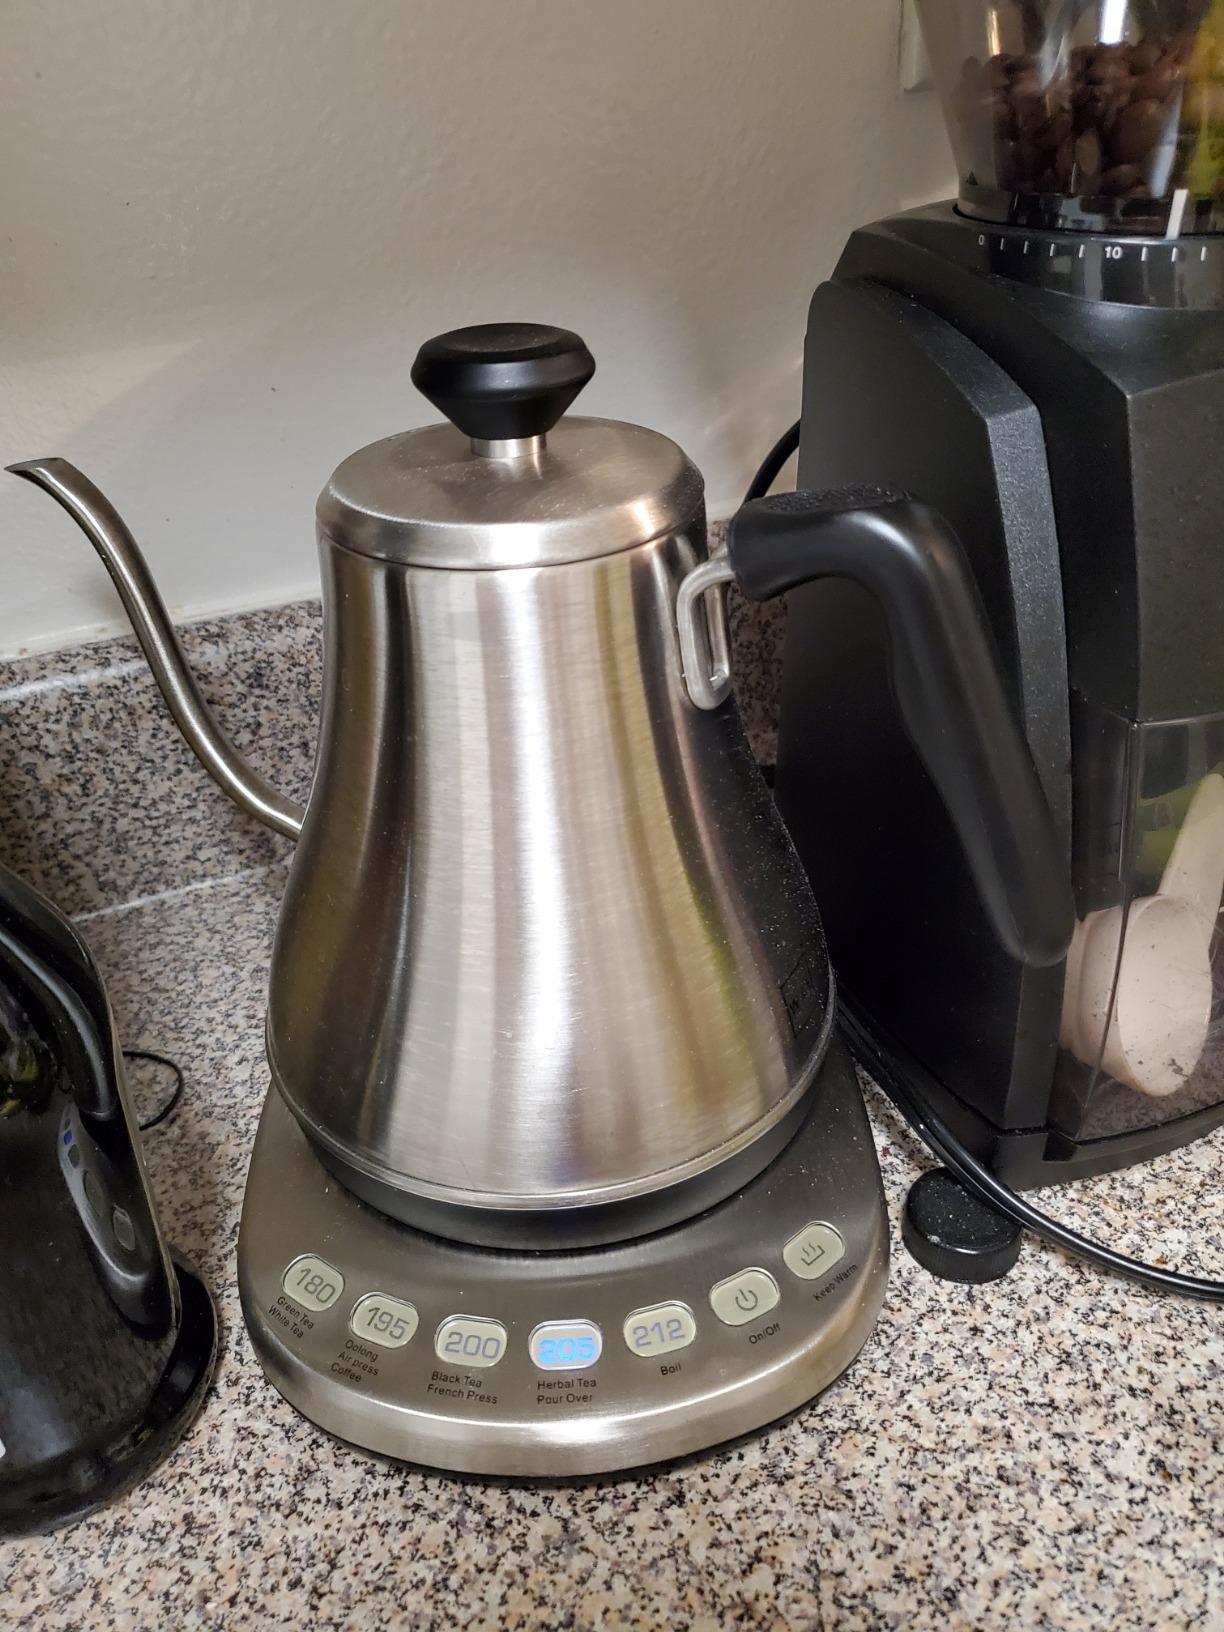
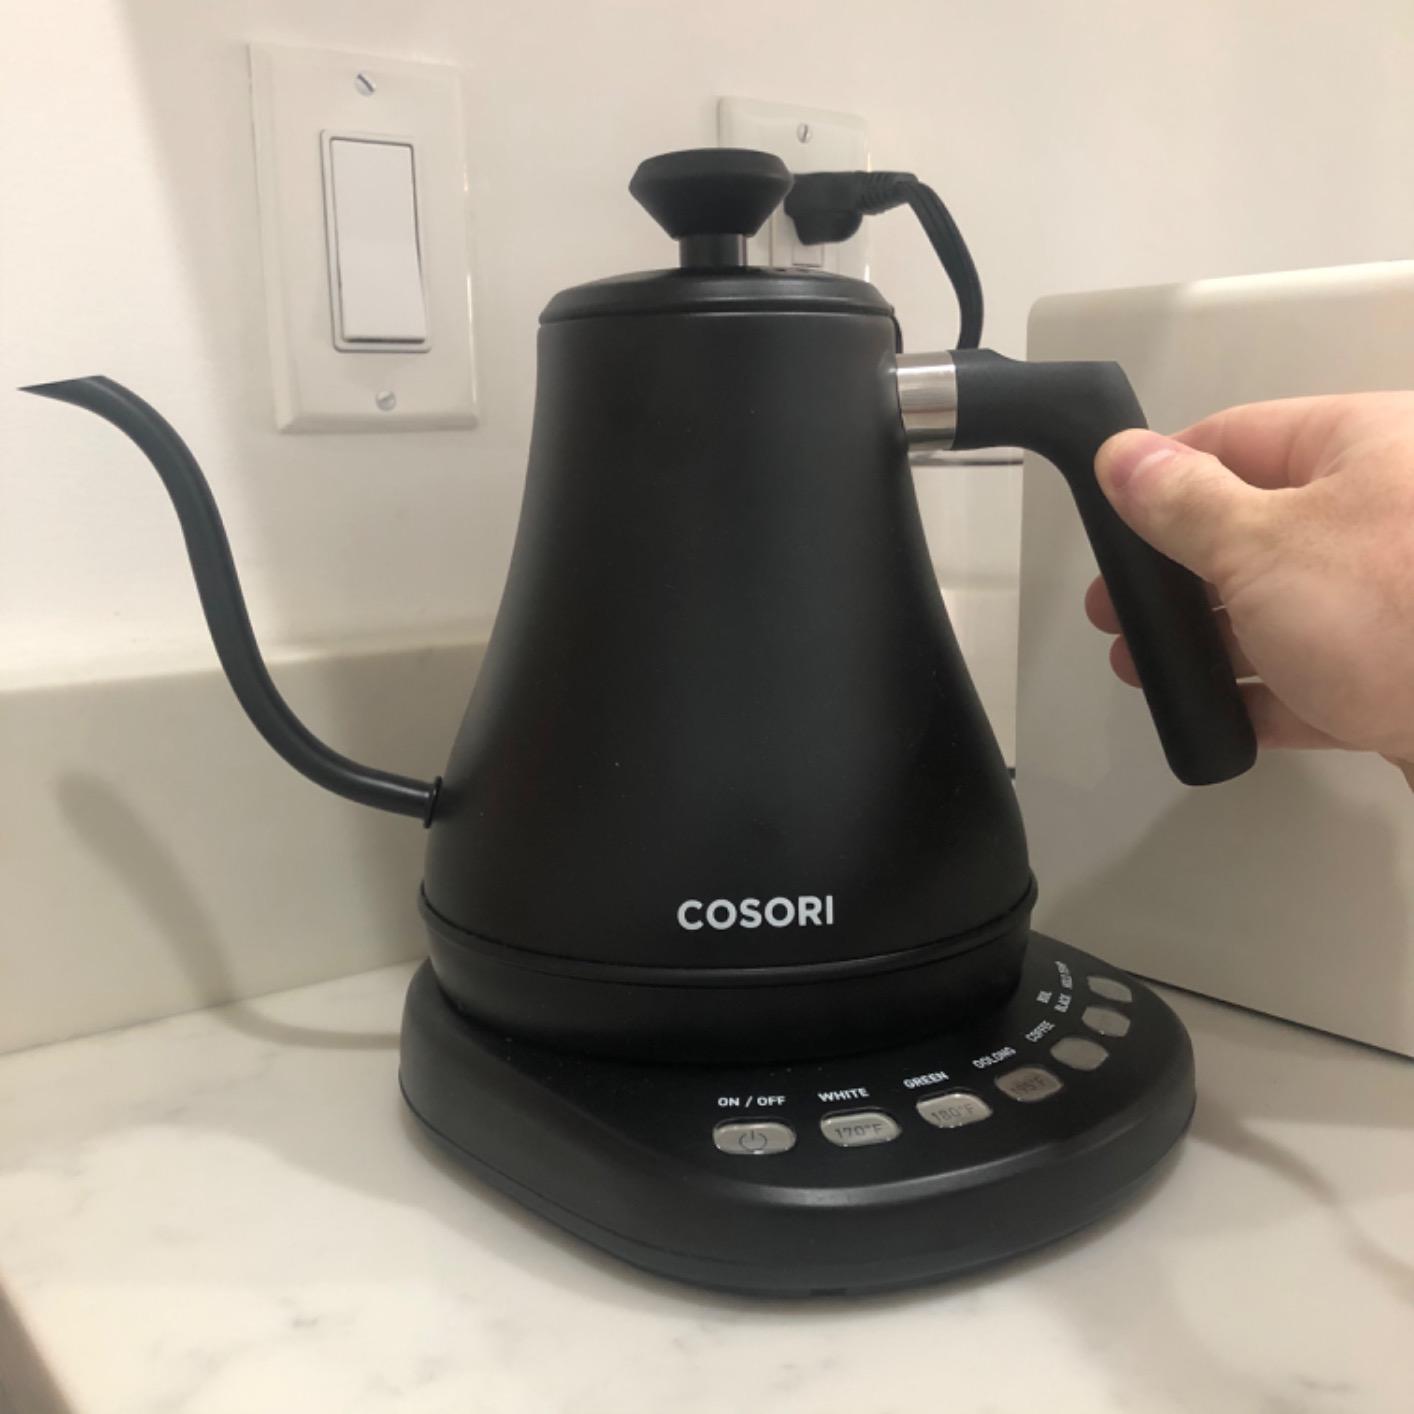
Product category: items_kettle
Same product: no